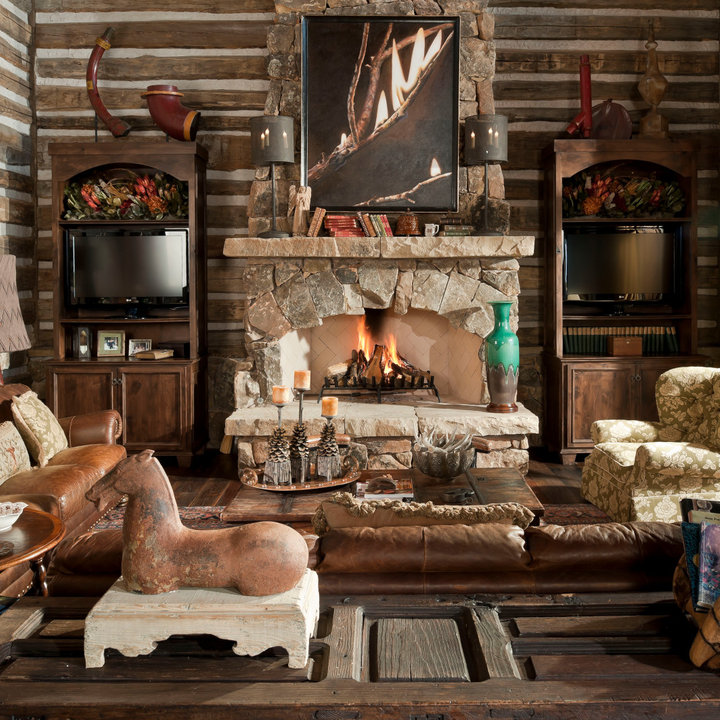
Style: Rustic